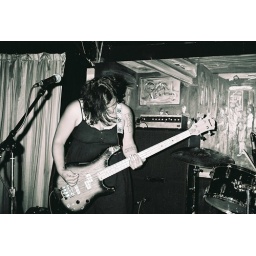
Photo by Matt Koroulis. Taken with 35mm black &amp;amp; white film.